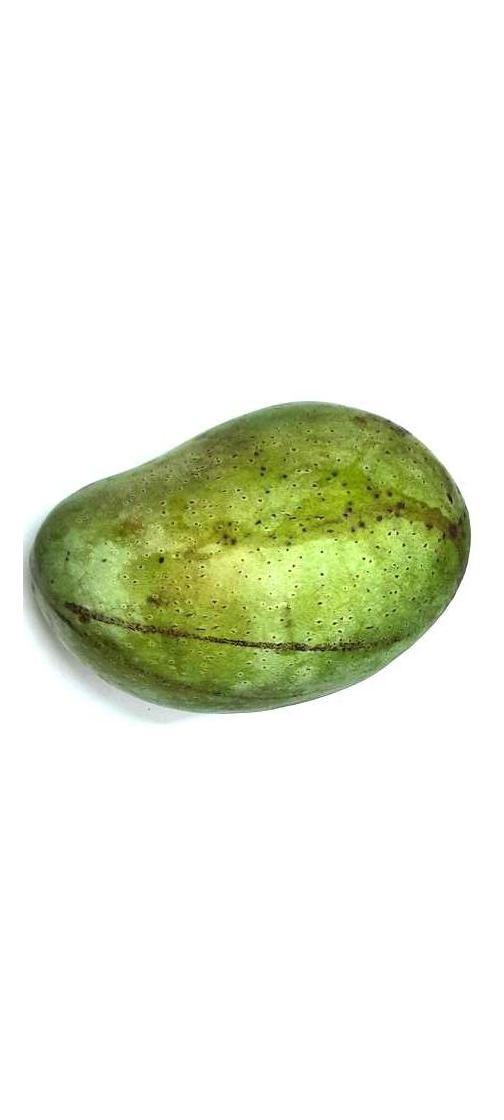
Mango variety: Fazli Classic